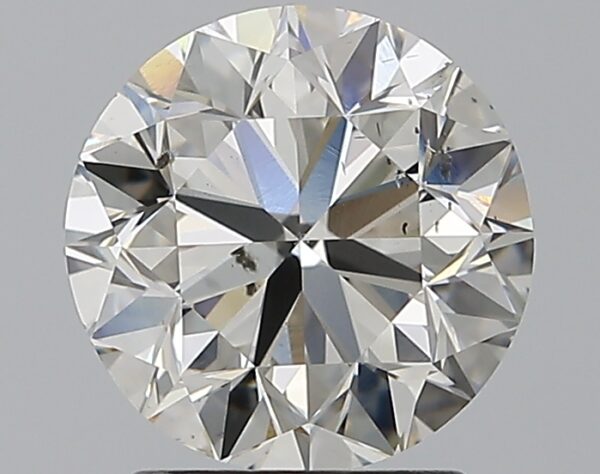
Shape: round
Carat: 2
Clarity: SI1
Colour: I
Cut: VG
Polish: EX
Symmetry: EX
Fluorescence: N
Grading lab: GIA
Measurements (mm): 7.78 x 7.85 x 5.06